McCoy Air Force Base

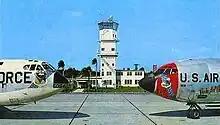
Postcard from McCoy AFB in the early 1960s, showing the McCoy AFB control tower and base operations building, Boeing B-52D-5-BW Stratofortress, AF Ser. No. 55-5054, and Boeing KC-135A-BN Stratotanker, AF Ser. No. 57-1506, of the 4047th Strategic Wing.

On 1 July 1961, the 321st was replaced by the 4047th Strategic Wing (Heavy), which was designated and organized under its first commander, Col Francis S. Holmes, Jr. The 4047th was part of SAC's "Strategic Wing" concept, which was to disperse its medium and heavy bombers and tanker aircraft over a larger number of bases, thus making it more difficult for the Soviet Union to knock out the entire fleet with a surprise first strike. All of the Strategic Wings had one squadron of B-52s, containing 15 aircraft, and most also had a squadron of fifteen KC-135 tanker aircraft. Half of the bombers and tankers were maintained on fifteen-minute alert, fully fueled, armed, and ready for combat, while the remainder were used for training in bombardment missions and air refueling operations.